Diana Dors

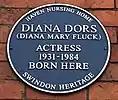
Blue plaque in Kent Road, Swindon

Still making headlines in the "News of the World" and other print media in the late 1970s thanks to her adult parties, in her later years, Dors' status began to revive.